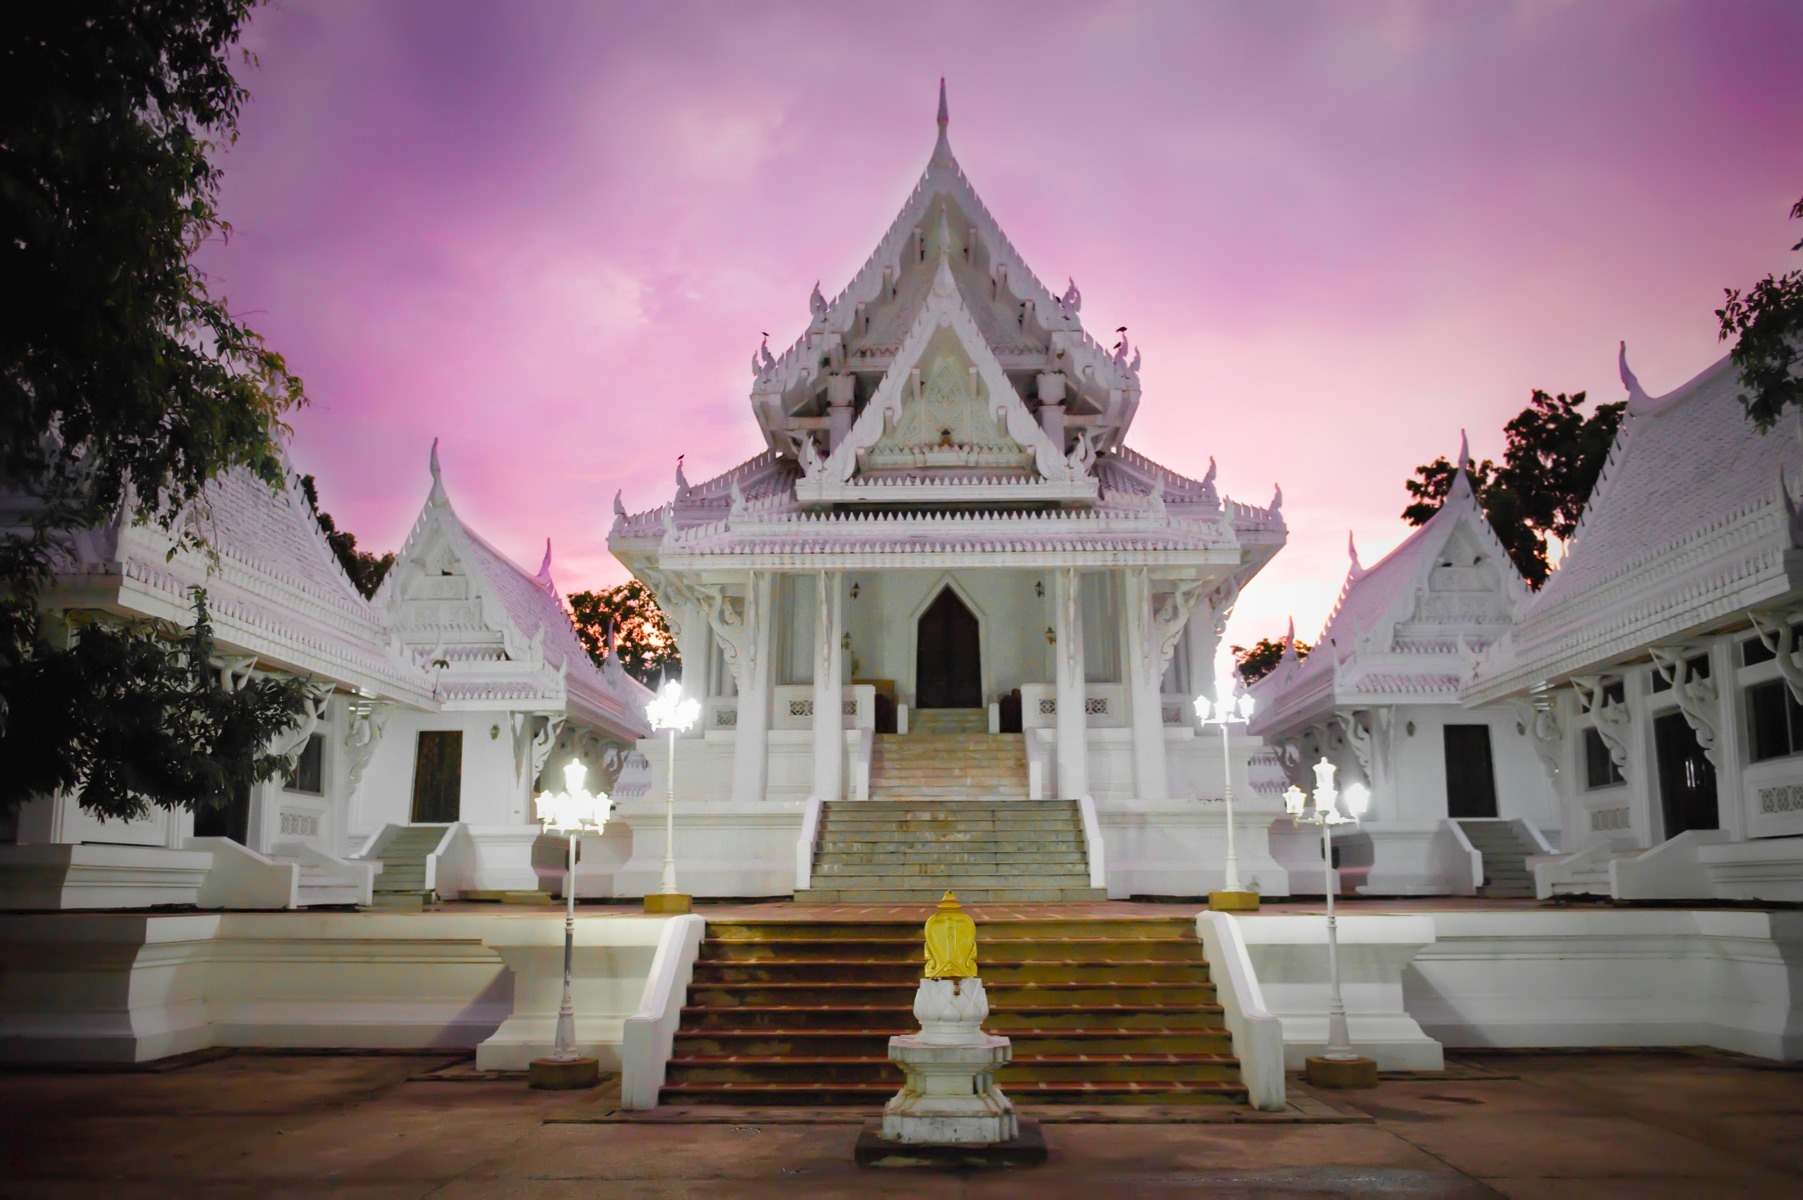
building, palace, tranquility, peace, buddhist, buddhism, religion, asia, place of worship, religious, meditation, temple, shrine, buddha, calmness, pagoda, wat, inner, hindu temple